Wolfgang Ullrich

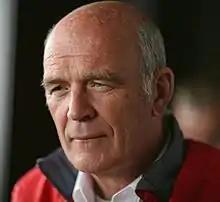
Wolfgang Ullrich in May 2015

Wolfgang Ullrich (born August 27, 1950 in Vienna, Austria) is the former Head of Audi Motorsport, the sporting division of German automaker Audi since November 1993. Under his leadership, Audi won the 24 Hours of Le Mans thirteen times: 2000-2002, 2004–2008, and 2010-2014.